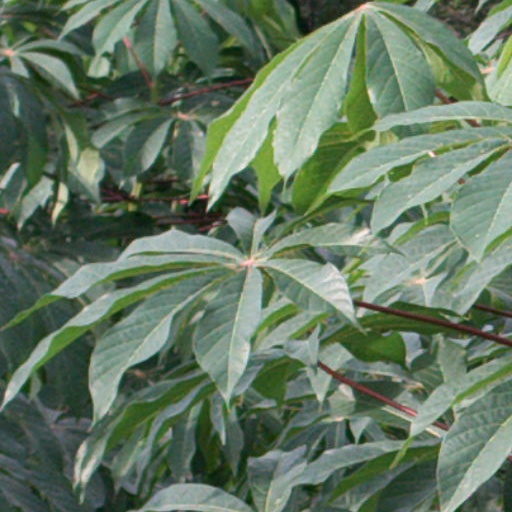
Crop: cassava